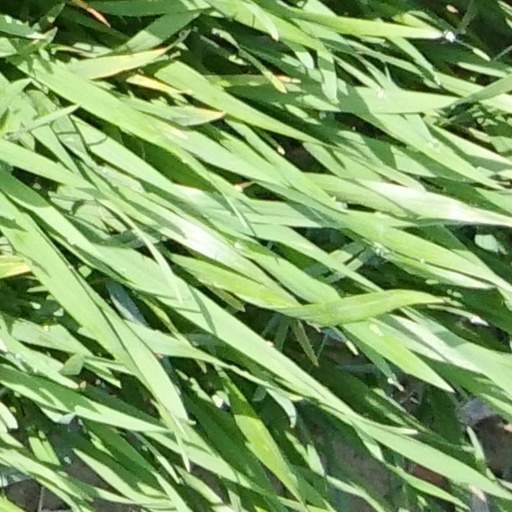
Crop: wheat